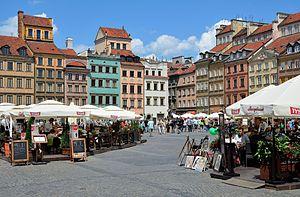
La Pologne, en forme longue république de Pologne, est un État d'Europe centrale, frontalier avec l'Allemagne à l'ouest, la Tchéquie au sud-ouest, la Slovaquie au sud, l'Ukraine à l'est-sud-est et la Biélorussie à l'est-nord-est, enfin la Lituanie et l'enclave russe de Kaliningrad au nord-est. Avec une population de 38 millions d'habitants, la Pologne est le trente-quatrième pays le plus peuplé au monde. Elle est divisée en voïvodies, elles-mêmes subdivisées en districts puis en communes. C'est une république parlementaire qui a pour monnaie nationale le złoty. Elle est membre de l'Union européenne depuis le 1ᵉʳ mai 2004, du Conseil de l'Europe, du groupe de Visegrád, de l'Organisation mondiale du commerce et de l'Organisation des Nations unies.
Place de la Vieille-Ville (Varsovie) est une place située dans l'arrondissement de Śródmieście à Varsovie et dans le quartier de la vieille-ville.